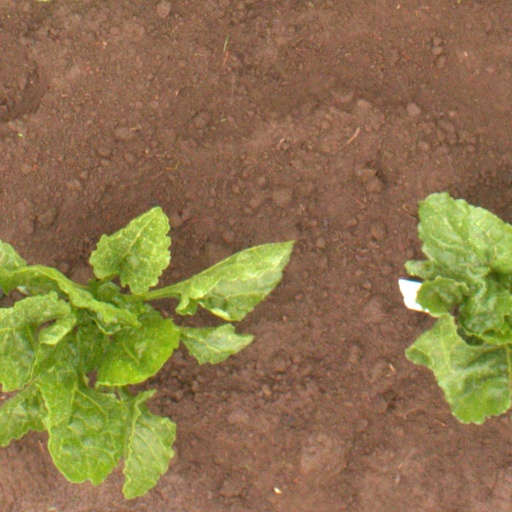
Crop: sugar beet